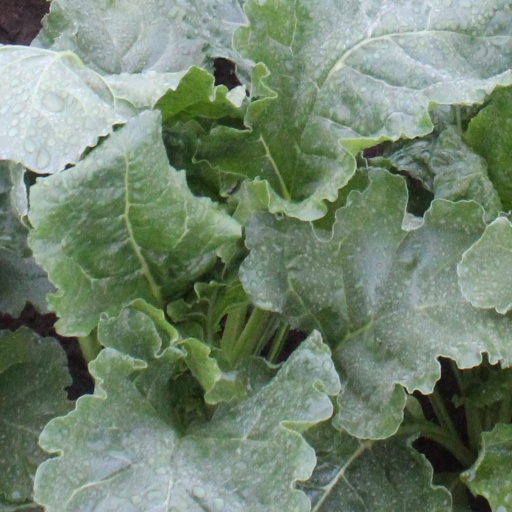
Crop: sugar beet